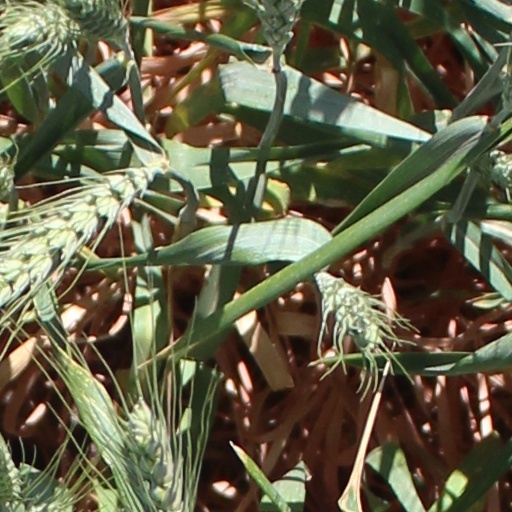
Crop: wheat